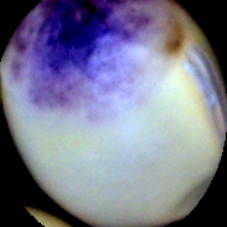
Label: Spotted